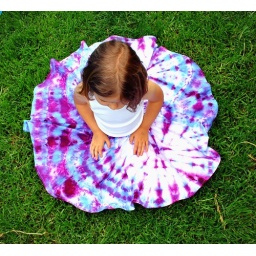
Hand made circle skirt dyed with procion magenta and sky blue in a spiral.